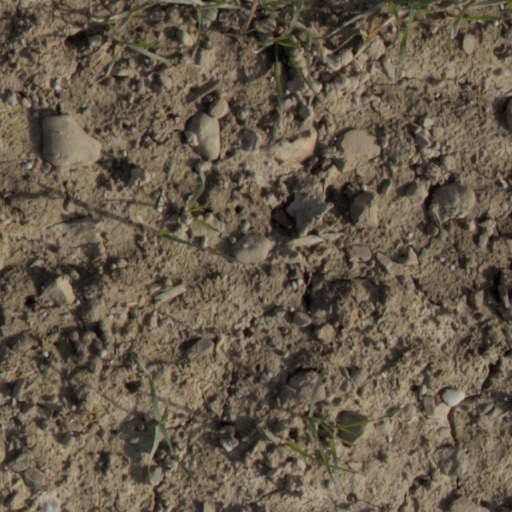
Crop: wheat